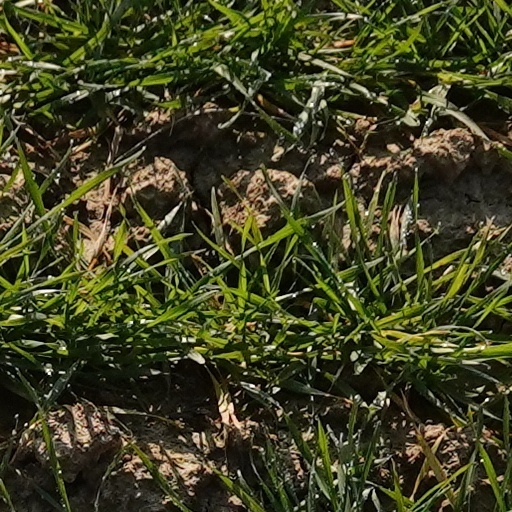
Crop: wheat